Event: Nepal Earthquake
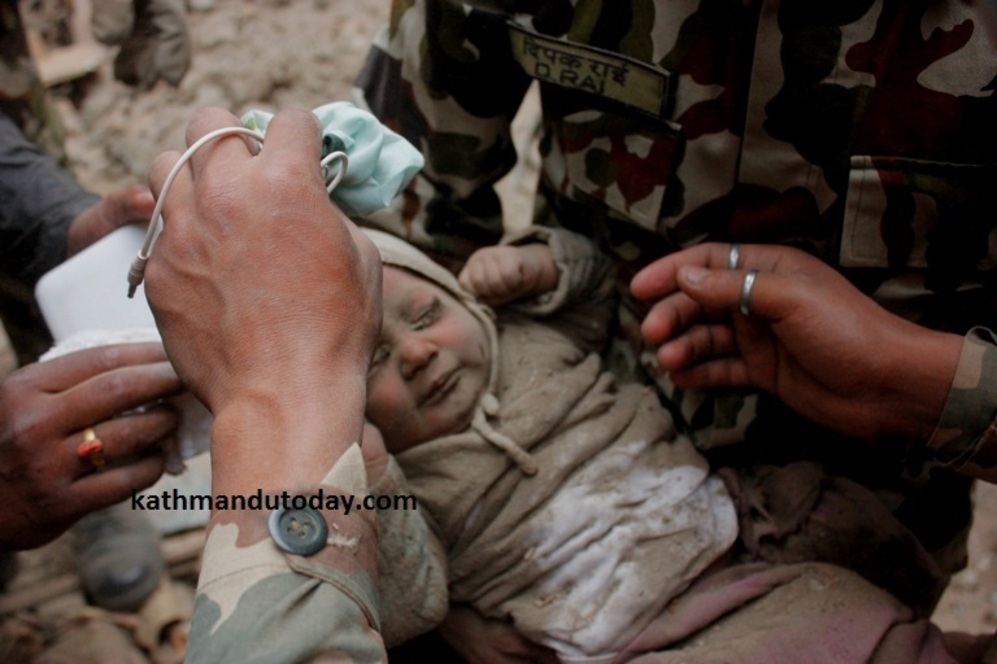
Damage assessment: no_damage